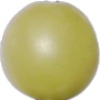
Label: Grape White 2